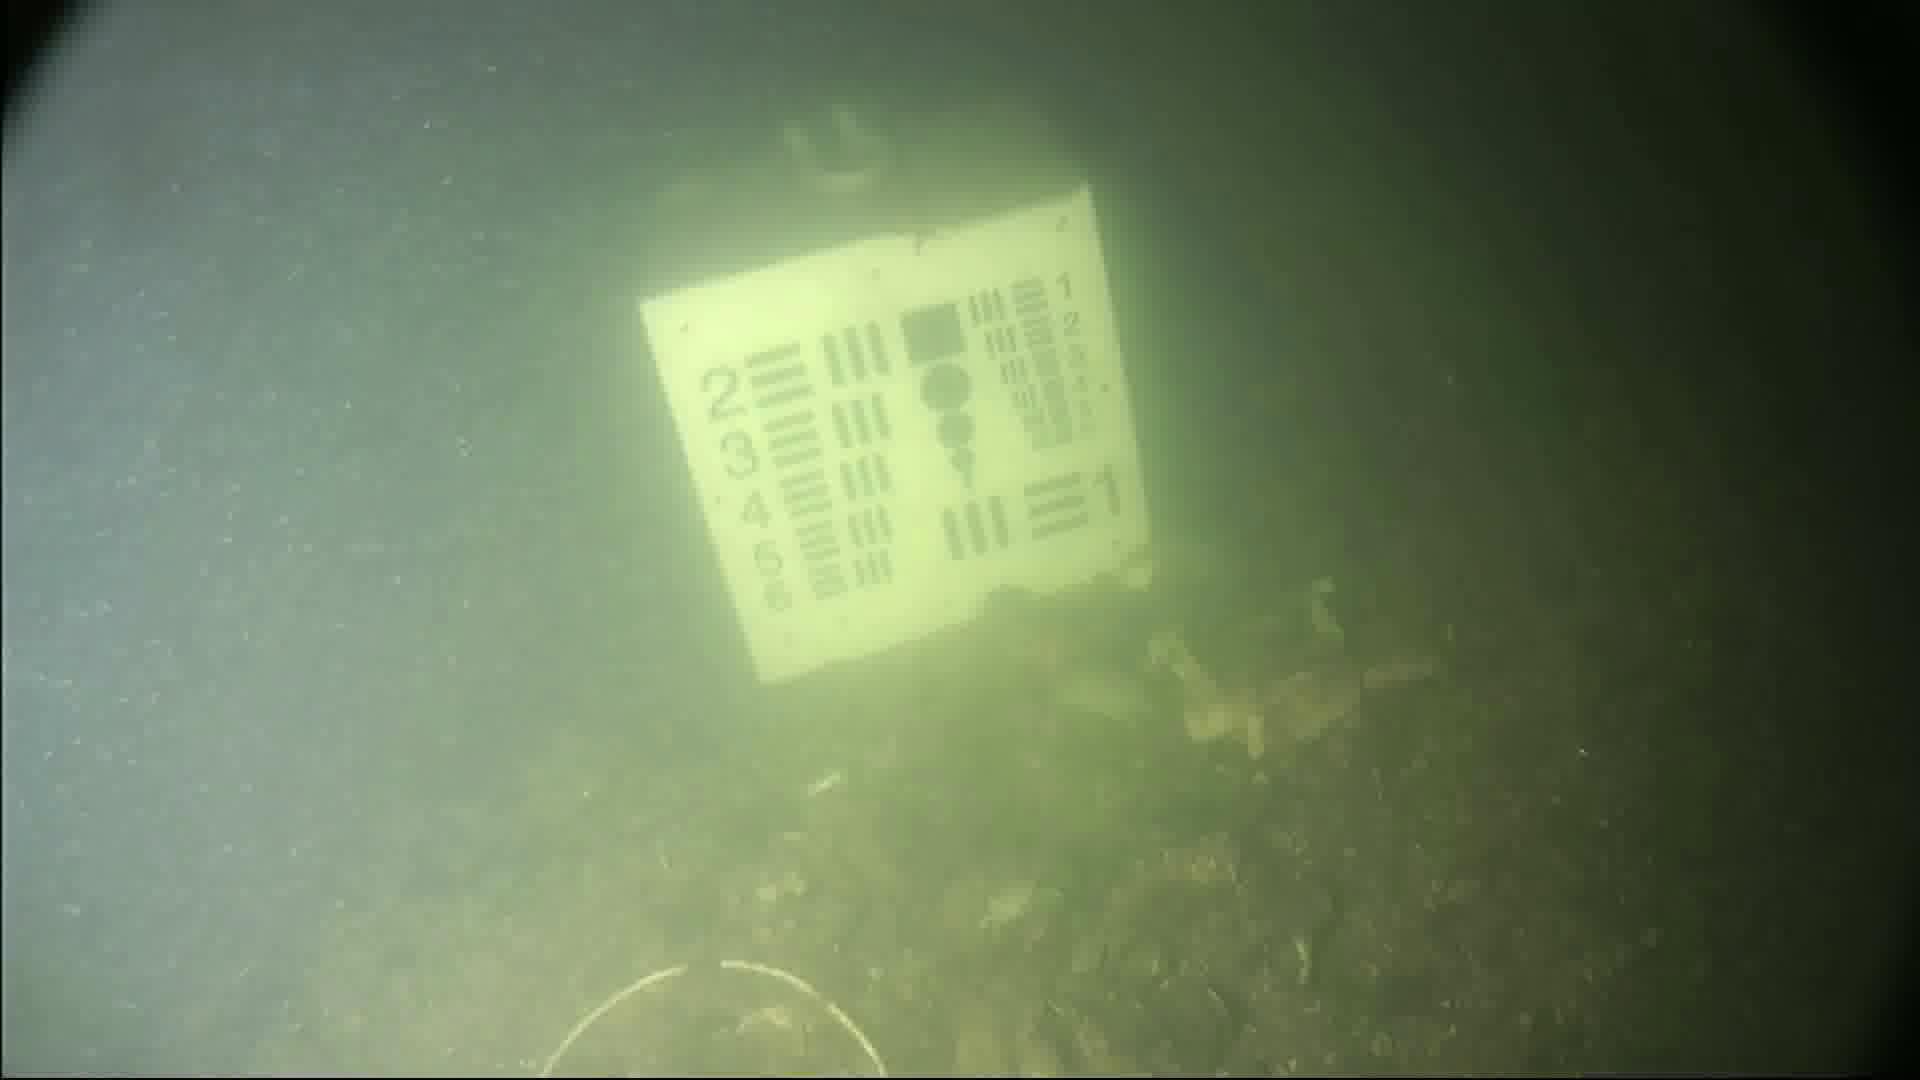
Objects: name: crab
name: starfish